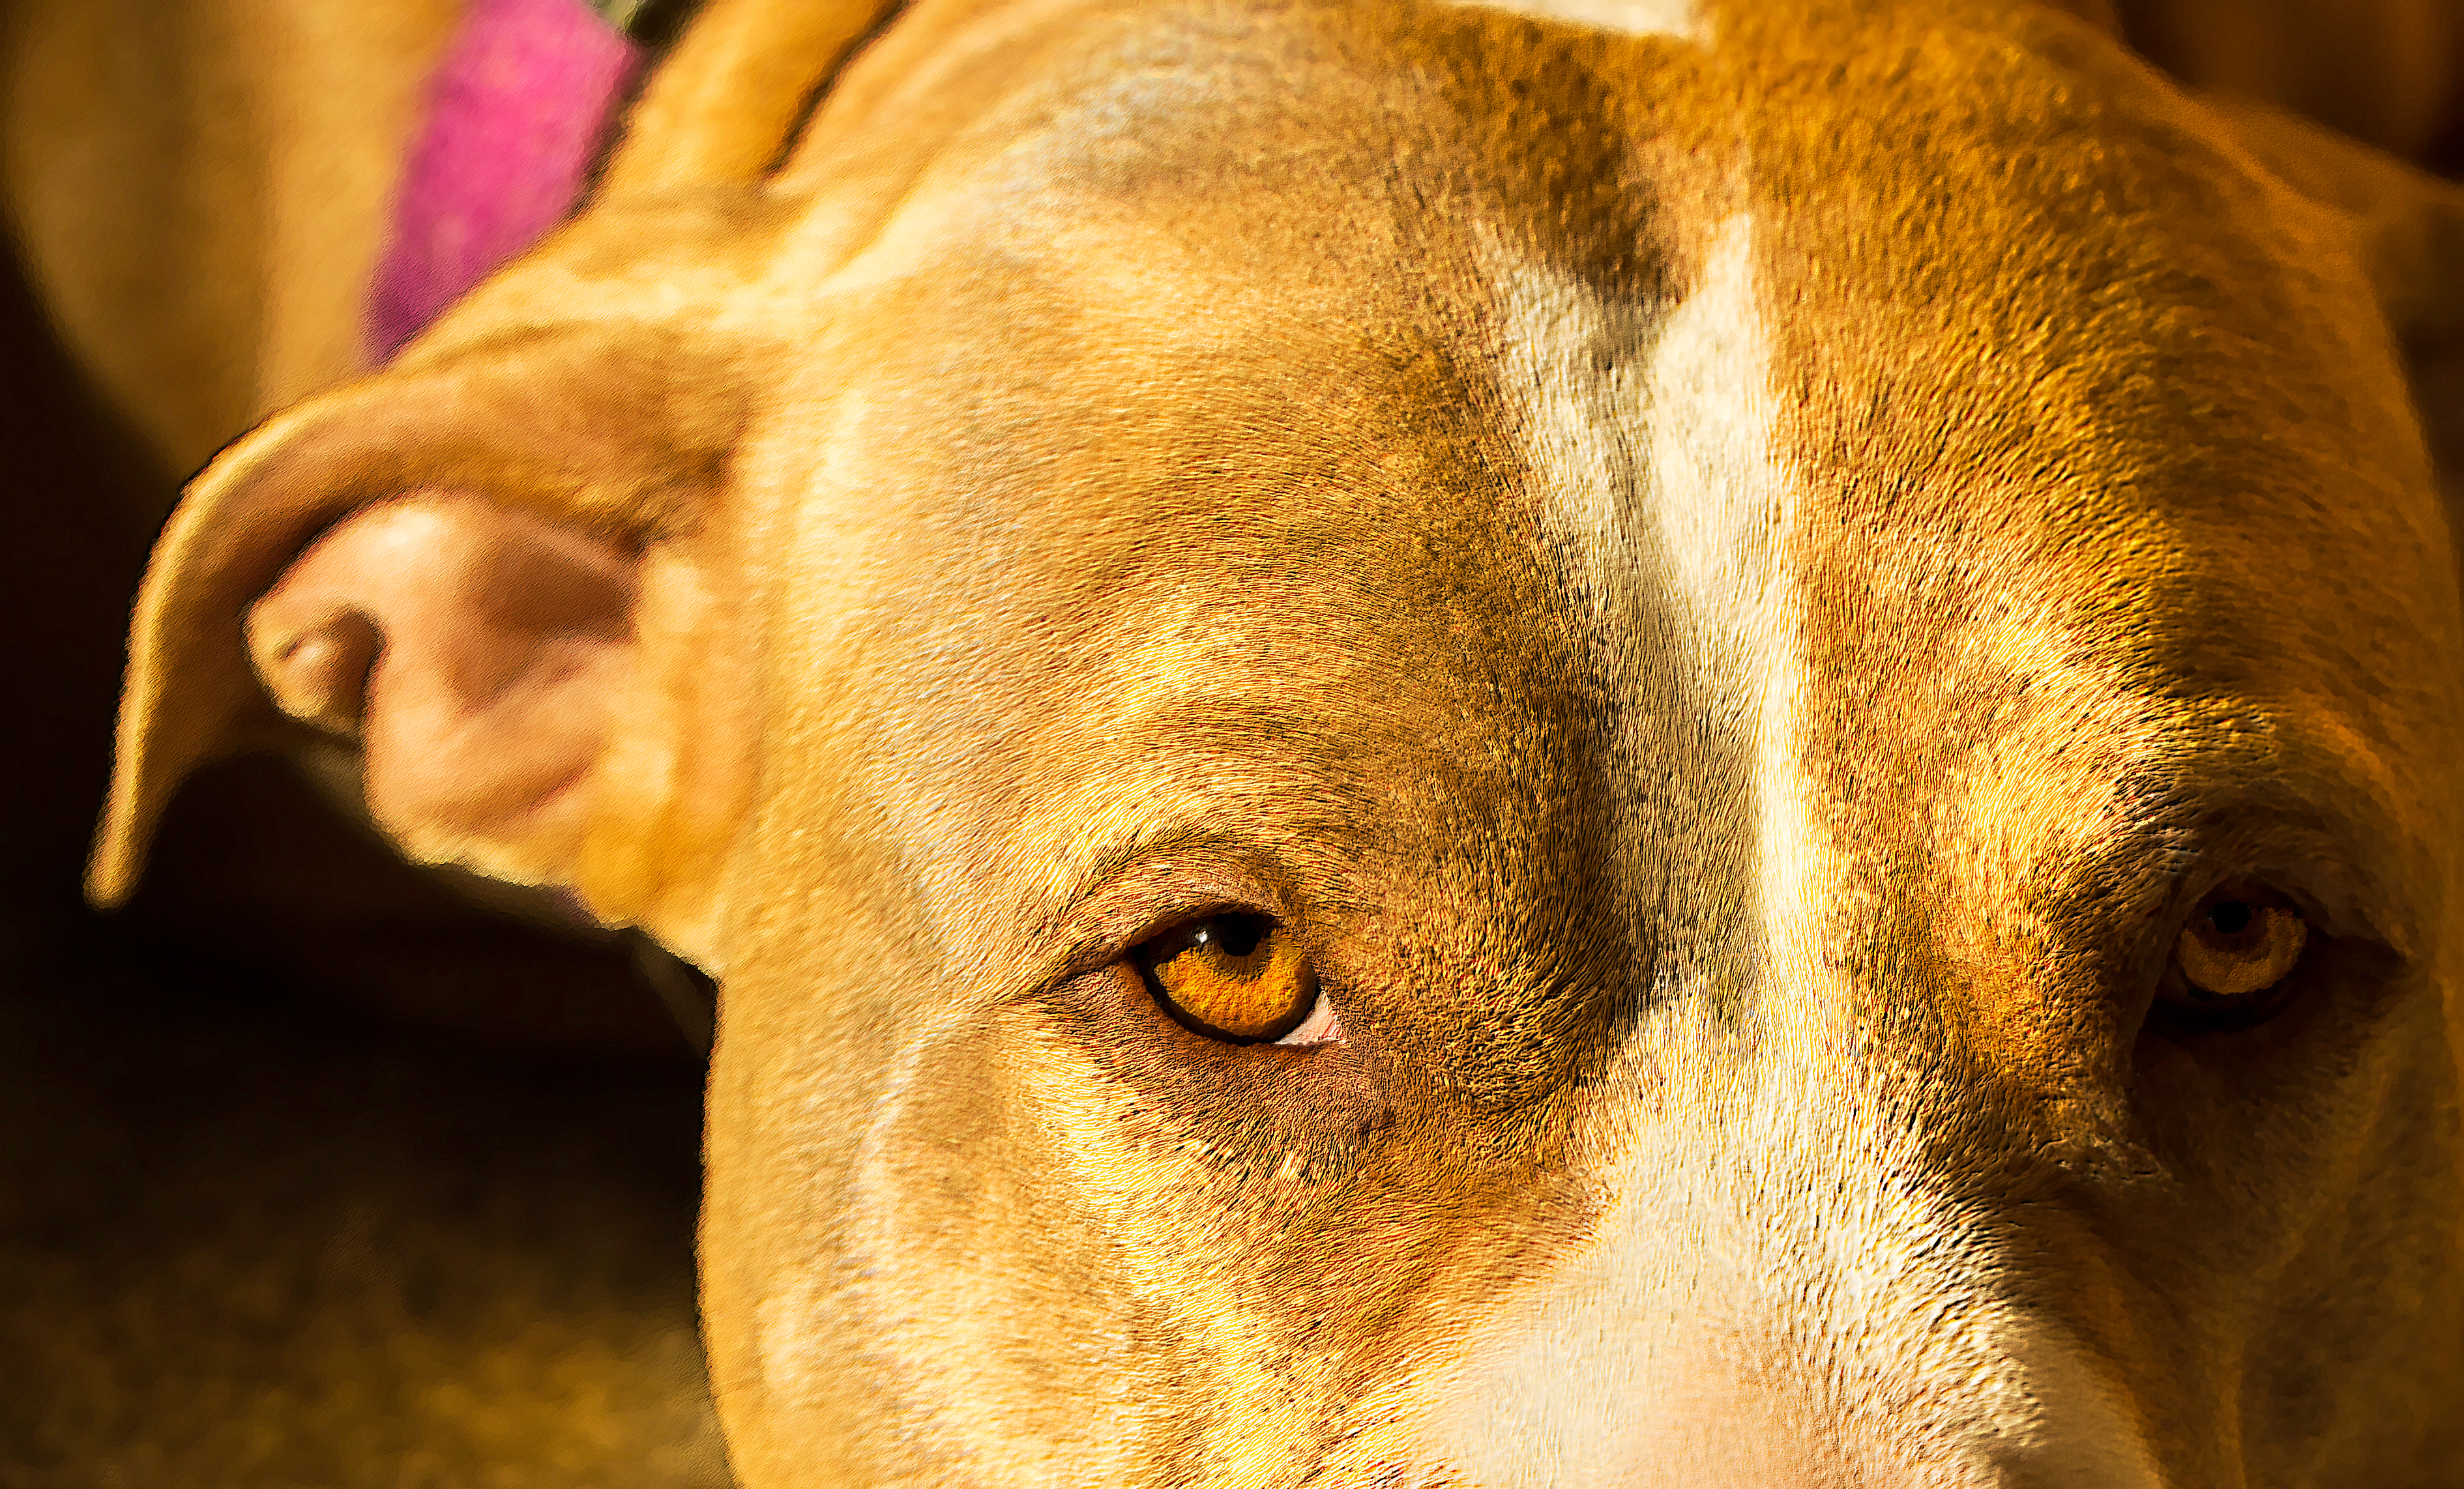
dog, pet, portrait, mammal, close up, nose, eyes, whiskers, snout, gold, vertebrate, digitalart, slide, postprocessing, terrier, pit bull, mazama, pitbull, americanstaffordshire, dog like mammal, carnivoran